Arnarhóll

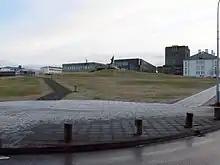
Arnarhóll

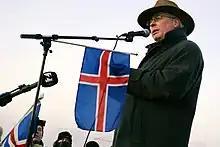
Speech at Arnárhóll in 2008 during Iceland's Kitchenware Revolution

Arnarhóll is a hill next to the centre of Reykjavík, Iceland's capital city. It is named after Iceland's first settler, Ingólfur Arnarson. Icelandic ministries are situated near it and events take place on it.